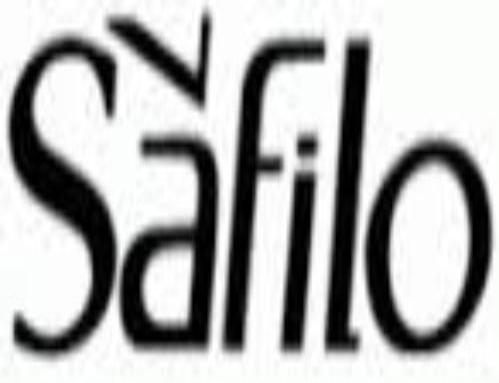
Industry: Necessities